Non-coding RNA

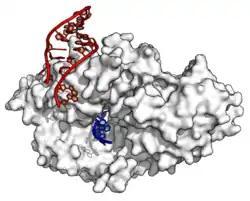
The Ro autoantigen protein (white) binds the end of a double-stranded Y RNA (red) and a single stranded RNA (blue). (PDB: 1YVP <a href="http%3A//www.rcsb.org/pdb/explore.do%3FstructureId%3D1yvp">

Y RNAs are stem loops, necessary for DNA replication through interactions with chromatin and initiation proteins (including the origin recognition complex). They are also components of the Ro60 ribonucleoprotein particle which is a target of autoimmune antibodies in patients with systemic lupus erythematosus.